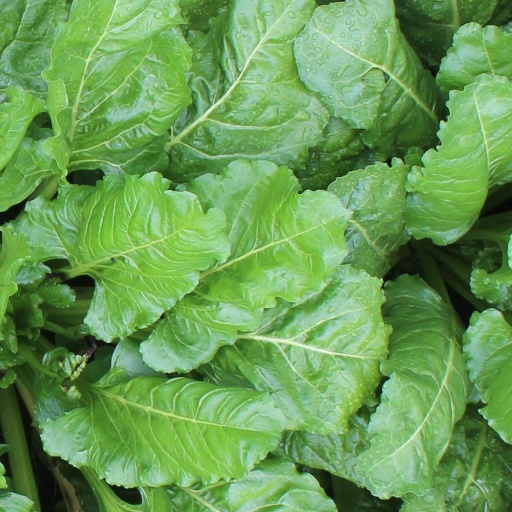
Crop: sugar beet